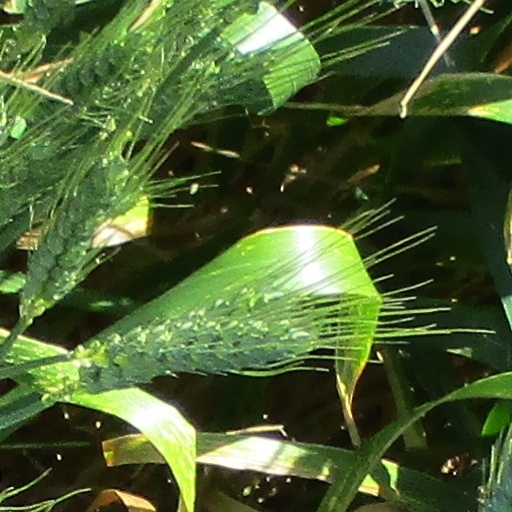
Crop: wheat